Harriet Robinson Scott

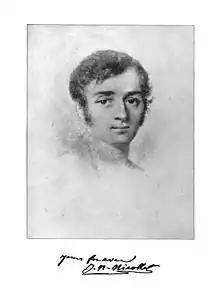

In "Mrs. Dred Scott: A Life on Slavery's Frontier" (2009), Lea VanderVelde suggests that Harriet Robinson served dinner to several notable visitors while at the St. Peter's Agency house. Among the Taliaferros' dinner guests between 1835 and 1836 were "mixed-blood" fur trader Joseph Renville of Lac qui Parle; painter George Catlin, who stayed at Fort Snelling with his wife Clara while completing his Indian portraits; and British geologist George William Featherstonhaugh. Explorer Joseph Nicollet stayed with the Taliaferros for a while during the winter of 1836 and became very close to Mrs. Taliaferro, later referring to her as his "sister."